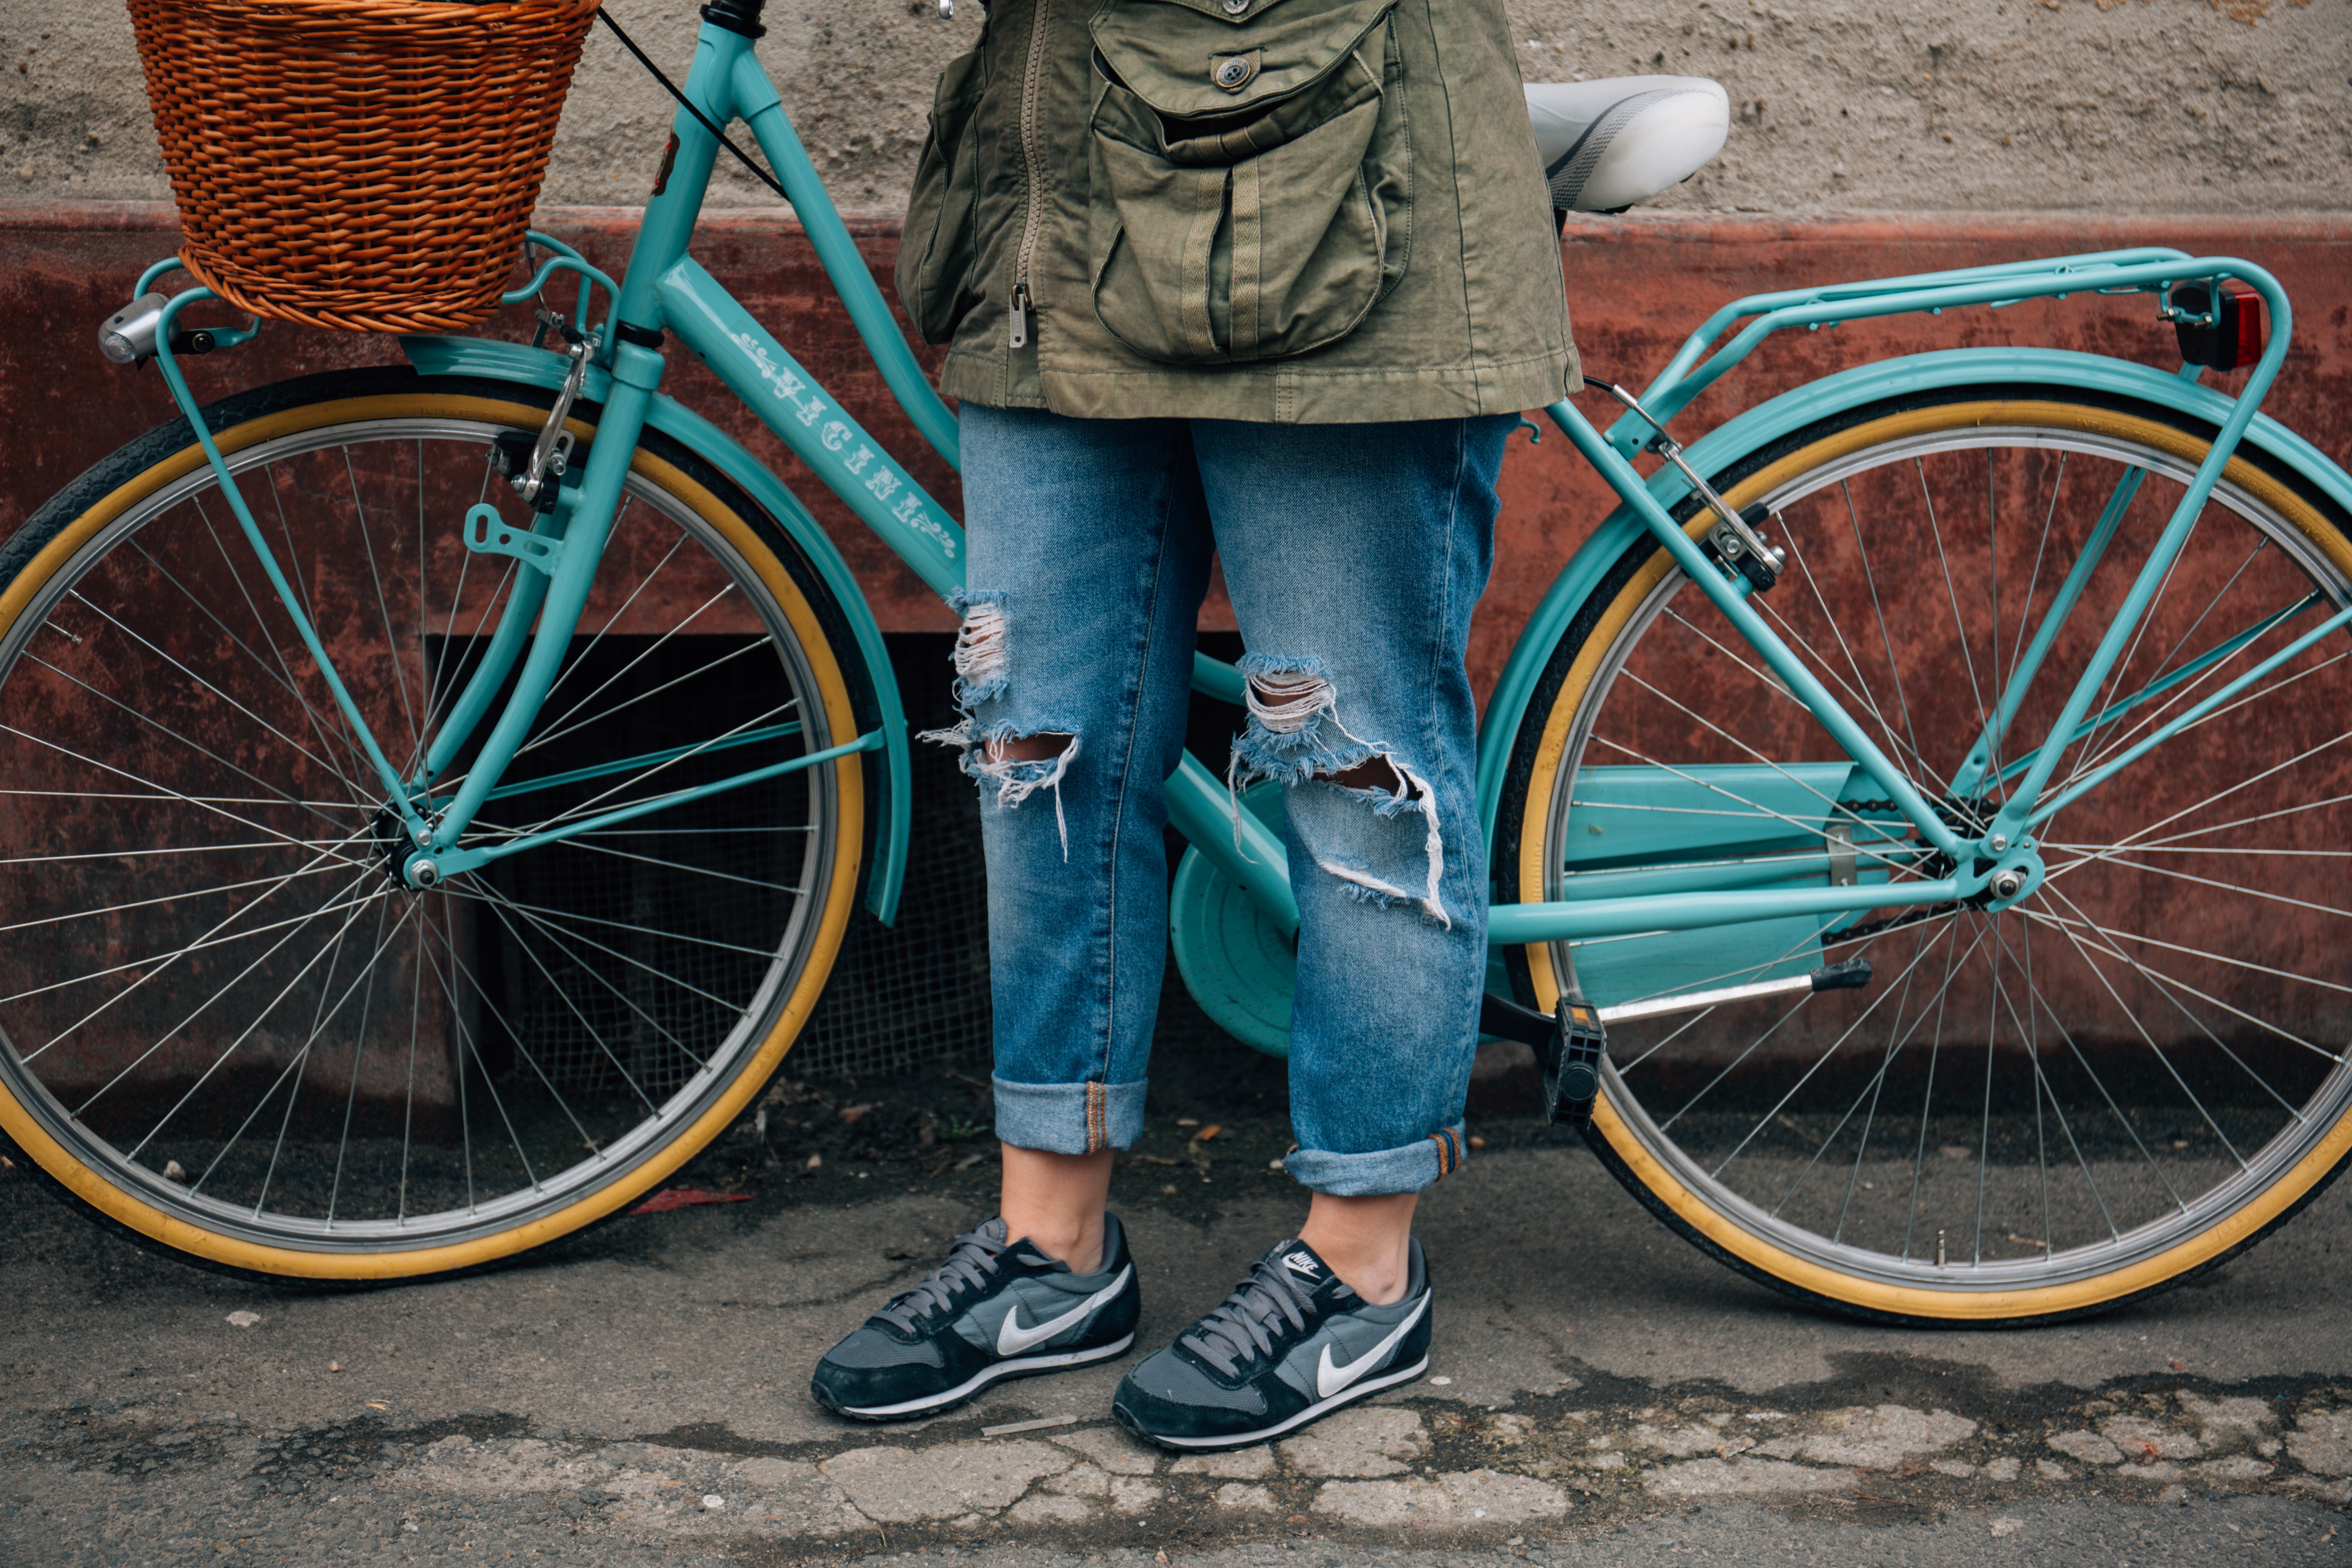
person, wheel, bicycle, bike, jeans, vehicle, color, blue, basket, sports equipment, mountain bike, cycling, road cycling, land vehicle, cycle sport, cyclo cross bicycle, cyclo cross, bicycle racing, road bicycle, racing bicycle